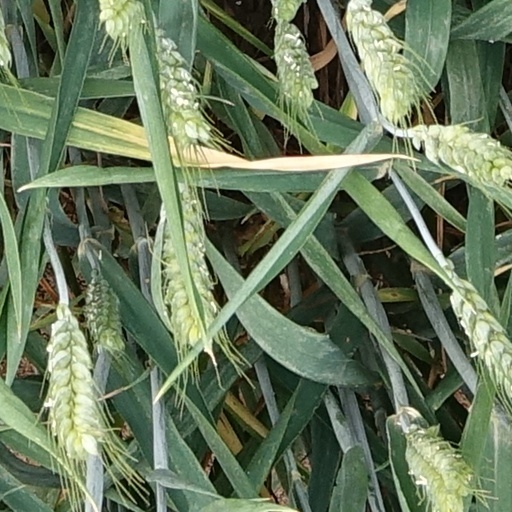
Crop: wheat